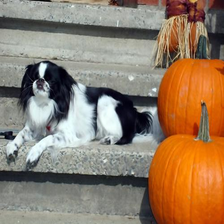
Species: dog
Breed: japanese chin